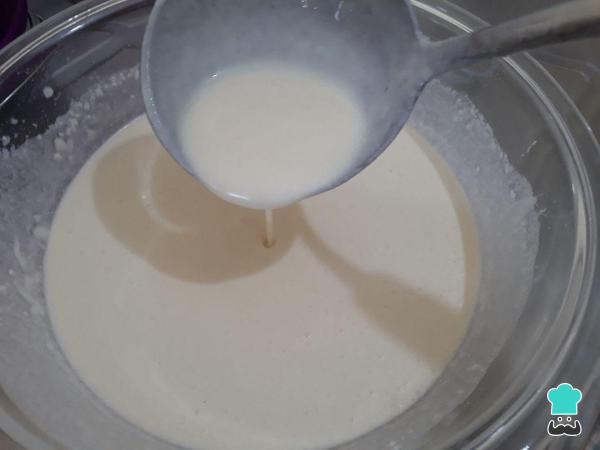
Por último, añade la levadura y bate solo para mezclar un poco. La masa de panqueques de pollo tiene que quedar bien líquida, como se muestra en la foto.Truco: Ten cuidado de no excederte con la harina ya que esto puede dejar la masa pesada y gruesa.